Trawscoed railway station

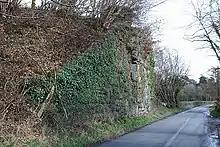
Remains of an old railway bridge near Trawscoed

On the night of Sunday 7 August 1955, the royal train was stabled here overnight when it was routed over the Manchester and Milford en route to the opening of an extension to the National Library of Wales on 8 August.